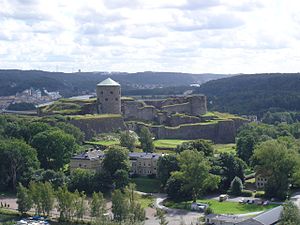
Göta älv
Bohus fästning ved Kungälv. Den skulle beskytte handelen og sikre Sveriges adgang til Kattegat. Den var sin tids mest moderne fæstningsanglæg.
Göta älv er med sine 92 km Sveriges mest vandrige elv. Den har sit udspring i søen Vänern og løber ud i Kattegat ved den svenske vestkyst. Højdeforskellen mellem Vänern og udløbet i Kattegat er 44 meter. Elven gennemstrømmes af 544 m³ vand i sekundet. Fra kilden til havet regnes Göta älv og Klarälven tilsammen for Sveriges længste flod.